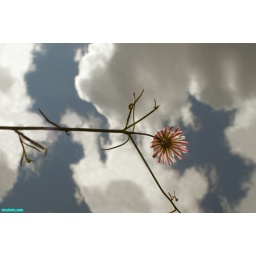
the sky flower towers over planet earth